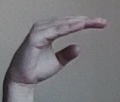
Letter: jeem